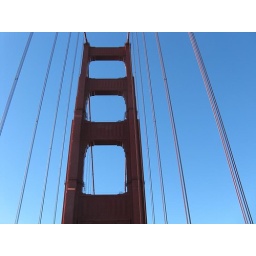
driving under a span of the golden gate bridge series 1